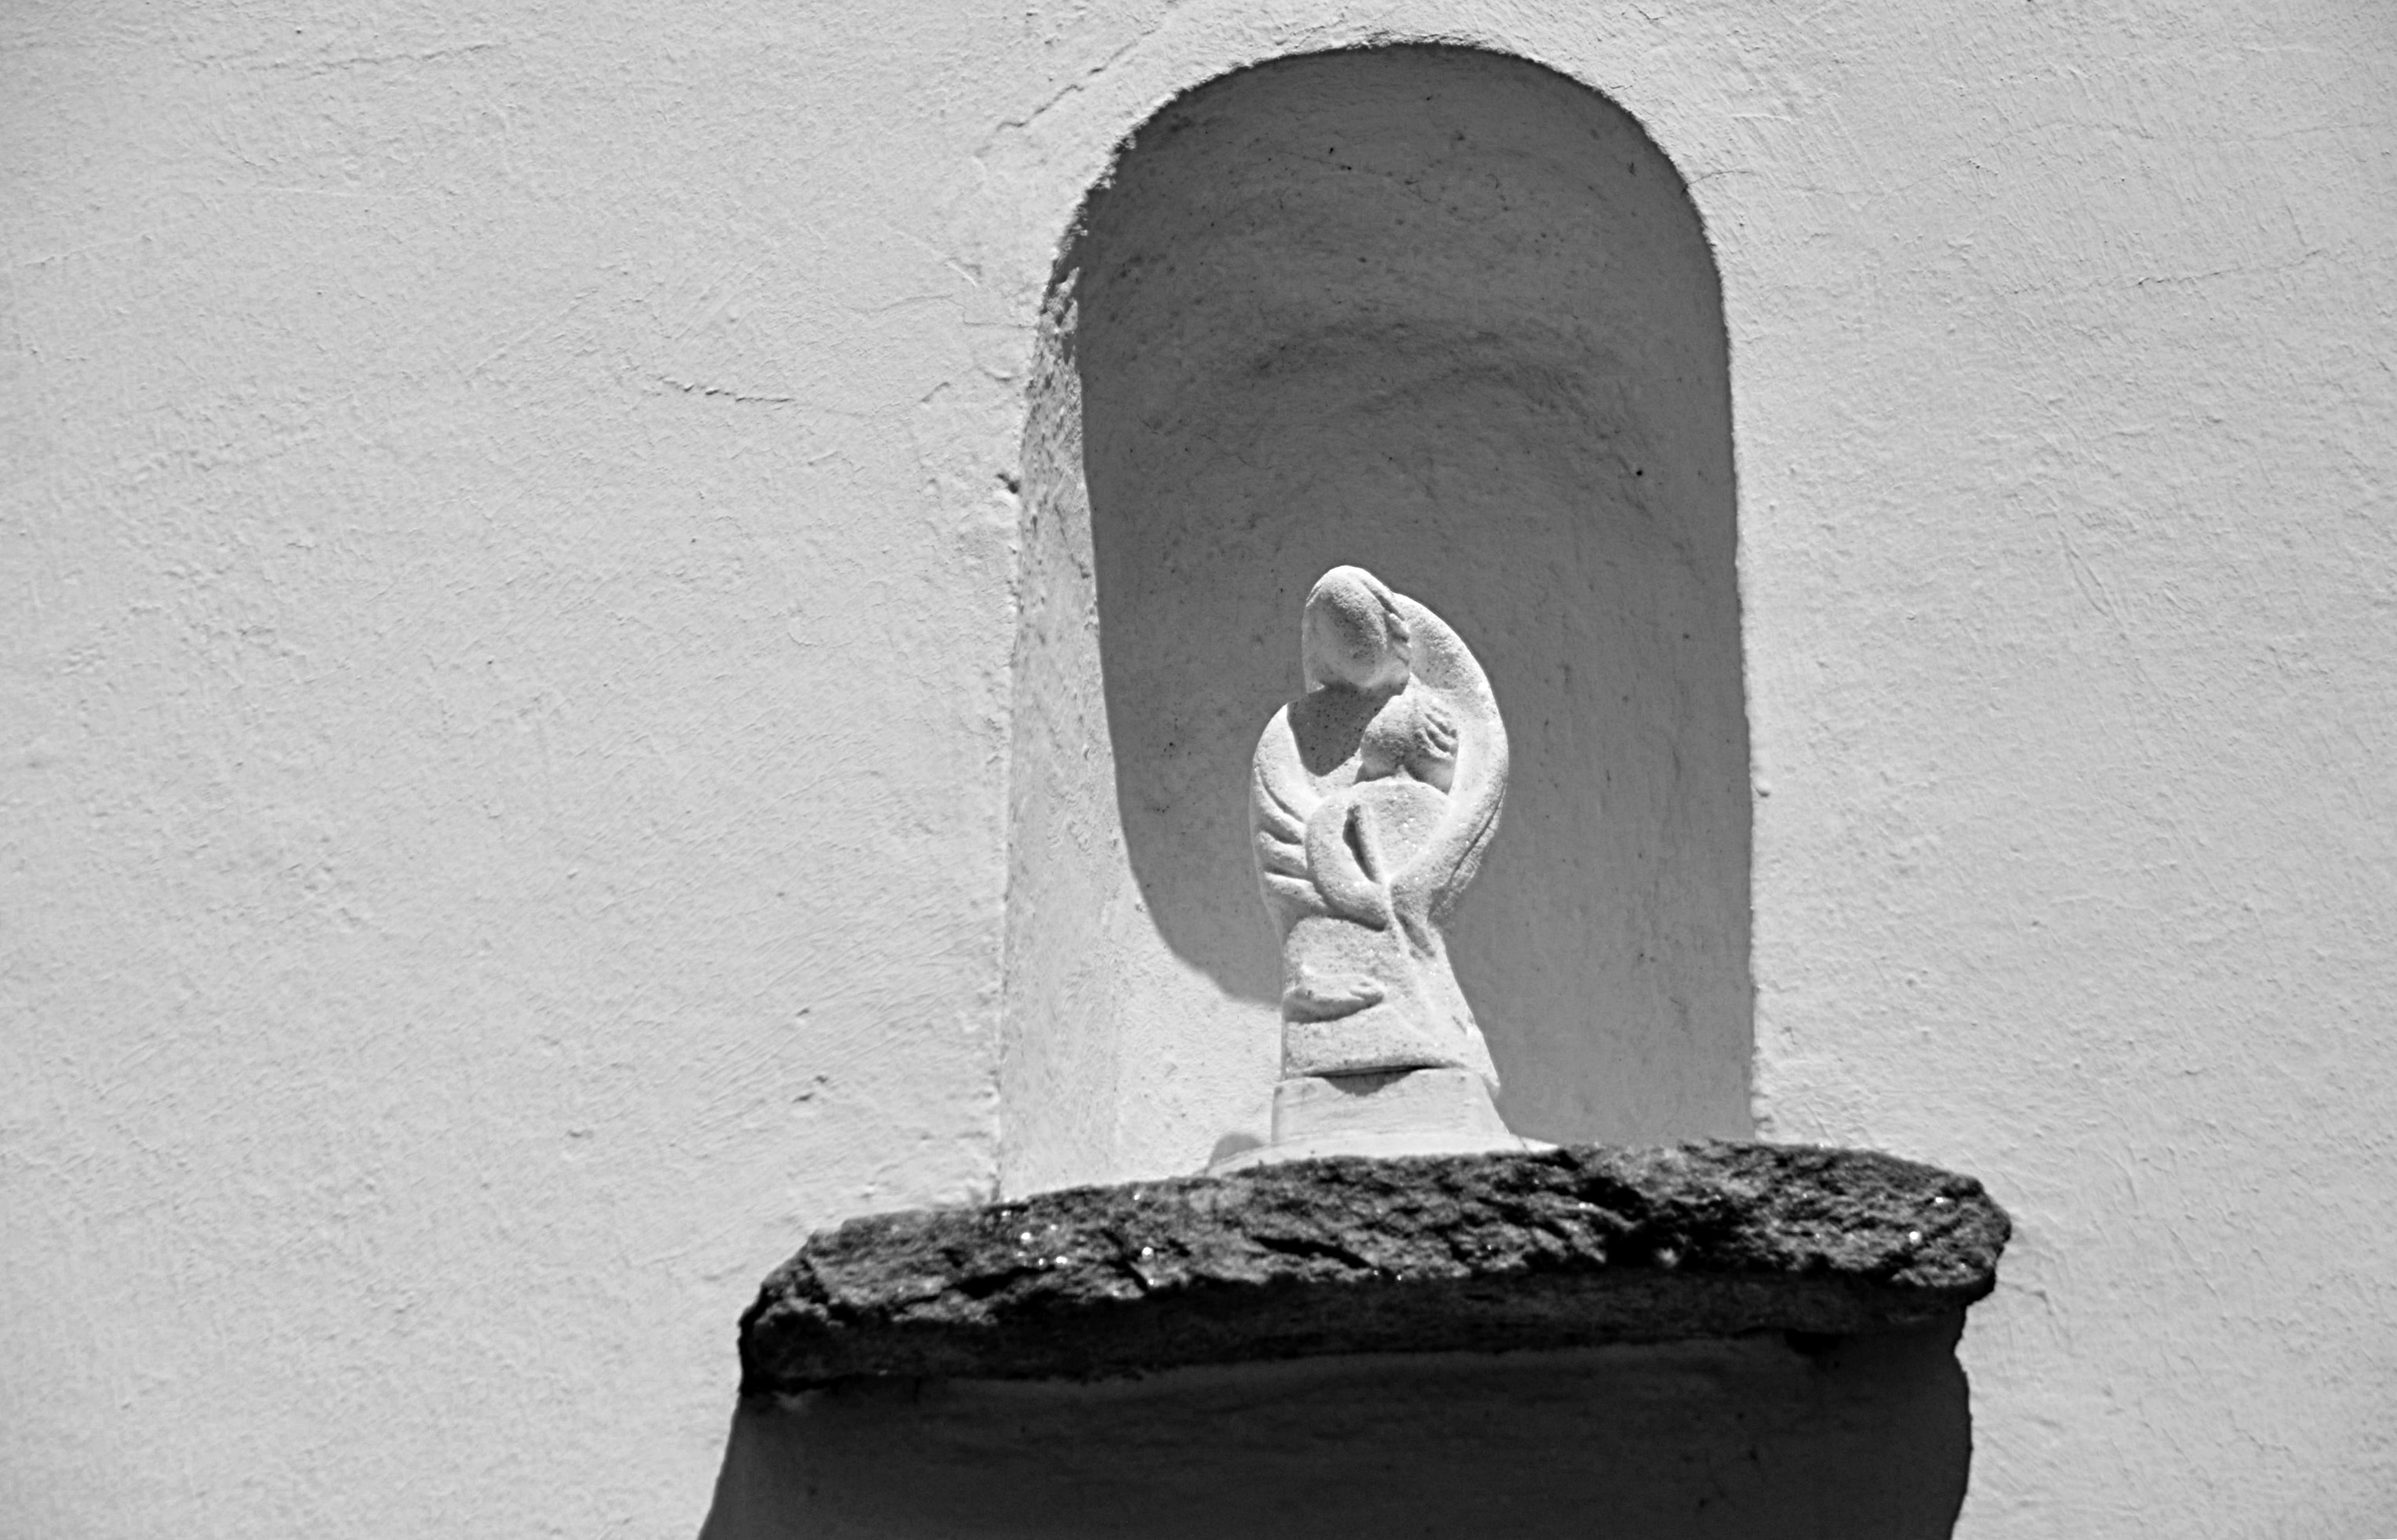
rock, black and white, white, monument, statue, religion, black, monochrome, christian, sculpture, art, temple, image, virgin, carving, artists, shape, monolith, virgin and child statue, monochrome photography, ancient history